First Republic of Armenia

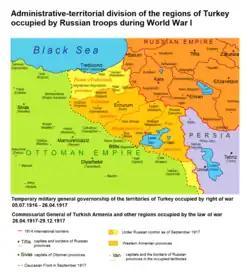
Administrative-territorial division of Armenia and other territories of the Ottoman Empire occupied by Russian troops in the fall of 1917

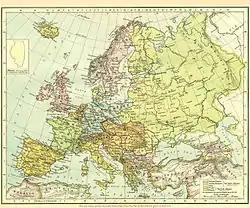
Map of Europe in 1918

Sources vary on when Armenian statehood was lost. Though the Armenian Kingdom of Cilicia ceased to exist in 1375, other sources suggest that Armenian statehood was lost in 1045 with the fall of Bagratid Armenia as Cilician Armenia was outside of the traditional Armenian homeland, while Bagratid Armenia was the last major independent Armenian state in the Armenian Highlands. In the centuries after losing its independence, Armenia remained mostly under Muslim Turkic or Persian rule until the Russian annexation of the Karabakh Khanate in 1801 and the khanates of Erivan and Nakhichevan in 1828. Due to Russian colonial policies, large numbers of Armenians from Persia and the Ottoman Empire repatriated to Russian Armenia. Armenians had already formed a majority in some regions, such as Nagorno-Karabakh, and this migration bolstered their numbers in the area. In particular, the Erivan Governorate regained an Armenian majority for the first time in several hundred years, and these regions would later "form the nucleus" of an independent Armenia.